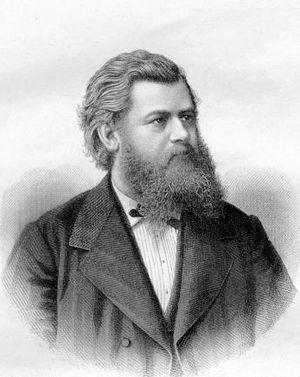
Victor Ernest Nessler est un compositeur franco-allemand du XIXᵉ siècle. Son opéra Der Trompeter von Säckingen lui apporta une popularité de longue durée en Allemagne.